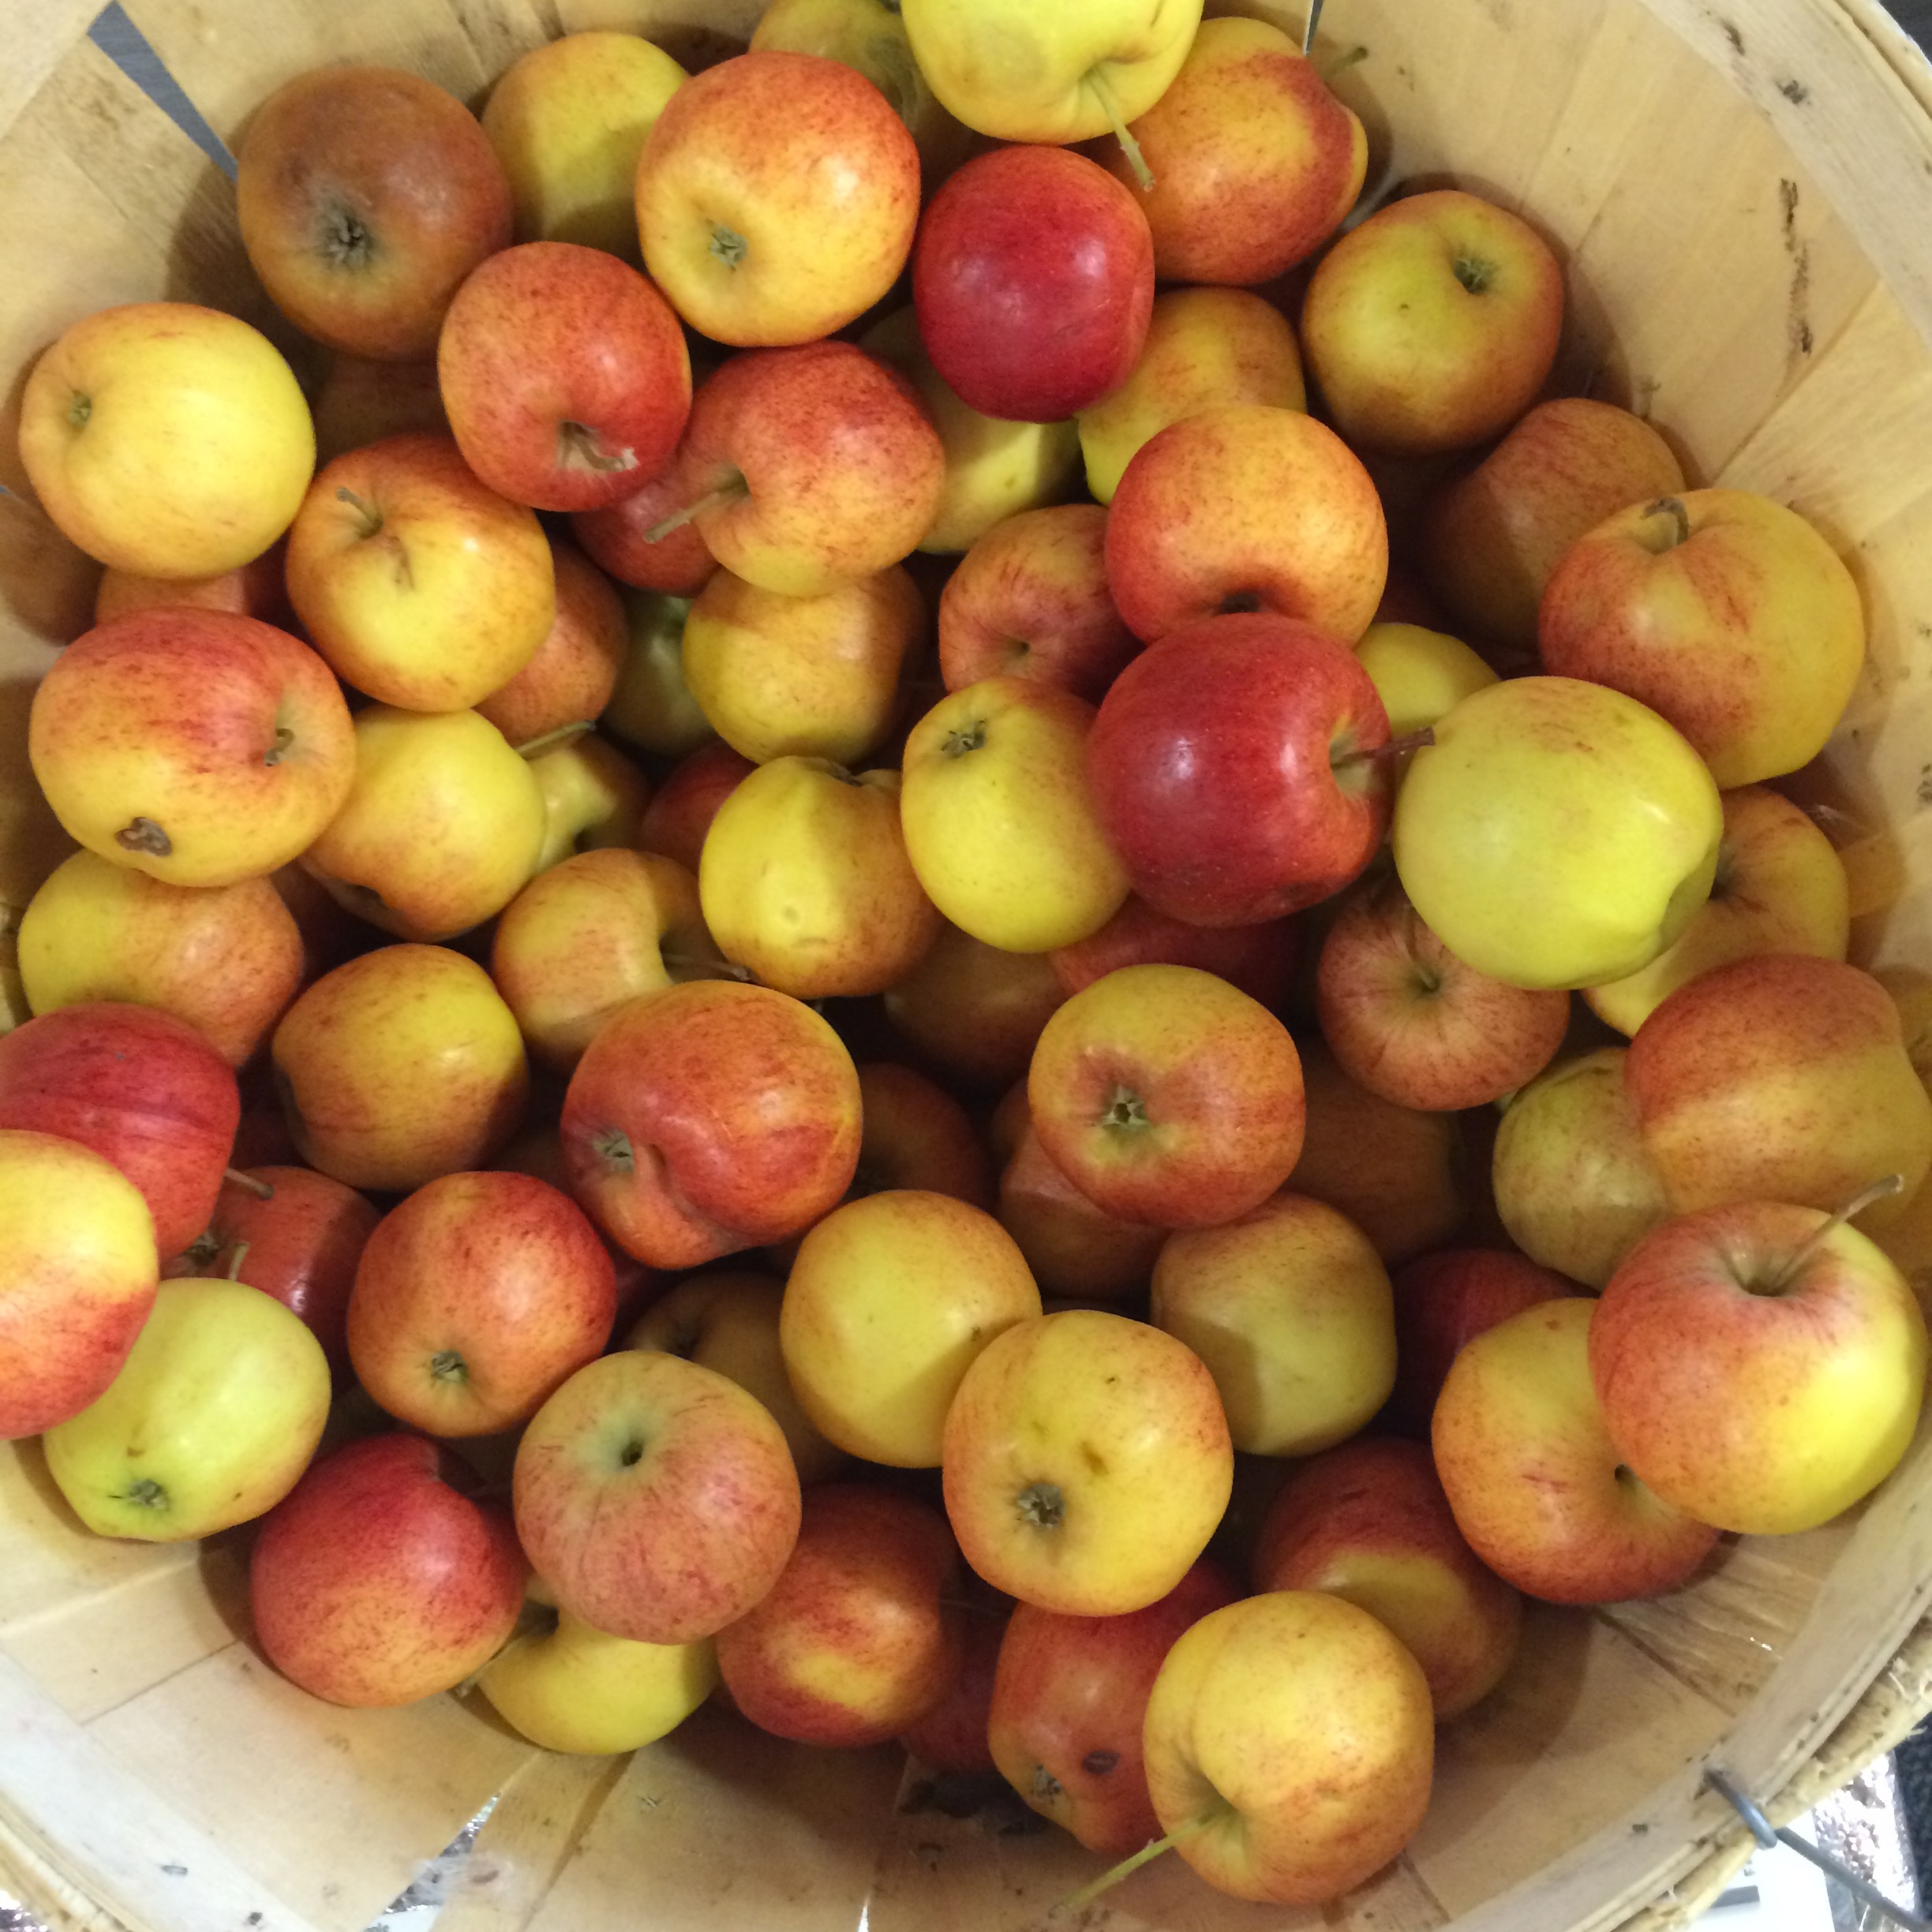
apple, nature, plant, farm, fruit, sweet, food, red, harvest, produce, vegetable, fresh, market, healthy, health, bucket, vitamin, vegan, vegetarian, diet, organic, flowering plant, rose family, nectarine, juicing, land plant, rose order, camu camu